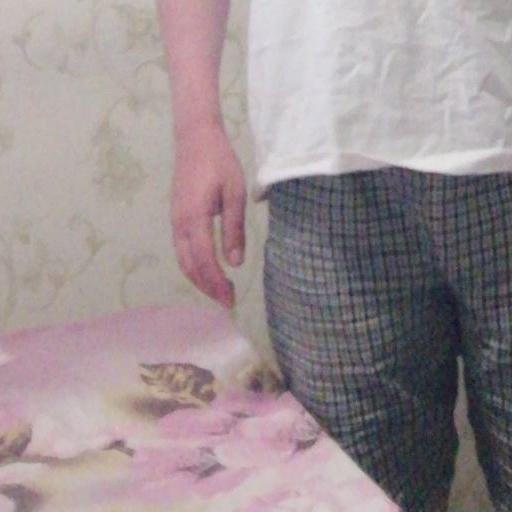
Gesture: no_gesture